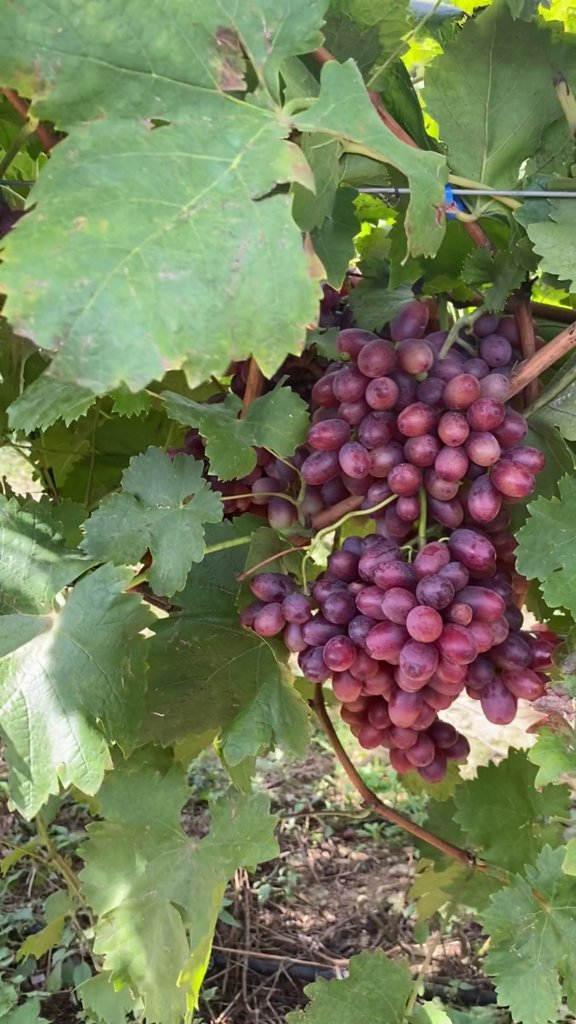
Berries visible: 105
Grape clusters: 1